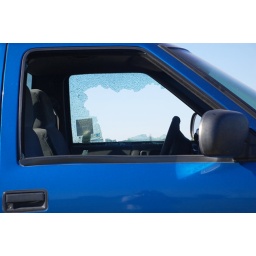
Both windows were out. Maybe someone drove by and shot clear through the pickup. Nothing, except the windows, was missing.